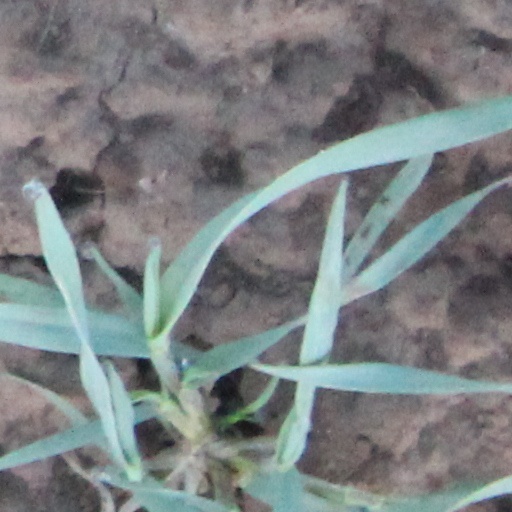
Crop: wheat